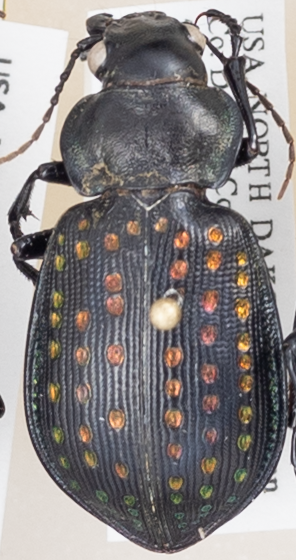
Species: Calosoma calidum
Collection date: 2018-08-21 04:00:00
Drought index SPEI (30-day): -0.36
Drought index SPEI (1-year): -0.492
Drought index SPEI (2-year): -0.54